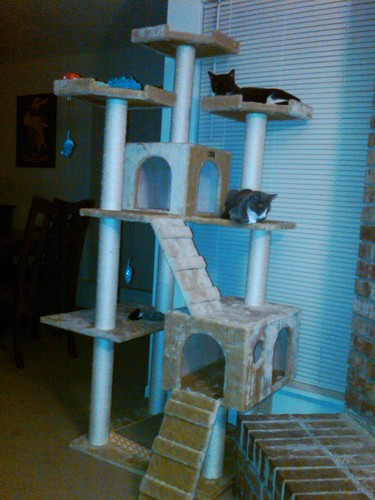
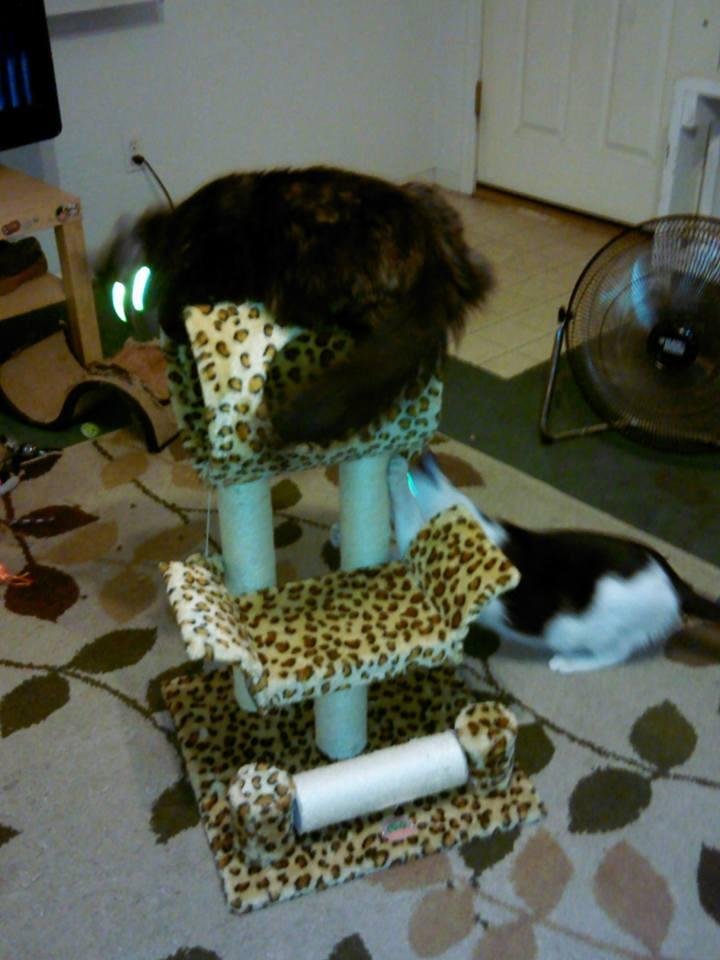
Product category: items_cat tree
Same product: no